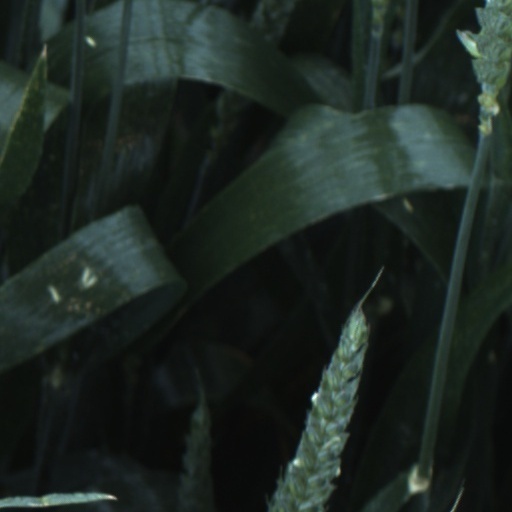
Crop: wheat